Miguel Hidalgo, Mexico City

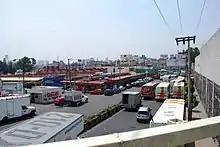
Overlooking market from Avendia Observatorio, present day

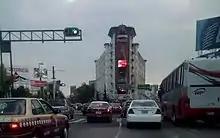
Edificio Ermita

In the Aztec period, Tacubaya was called Atlacuihuayan, "place where the river twists" in Nahuatl and only a way station for travelers. In 1590 after the Spanish conquest, The Dominicans founded a monastery and church called San José de Tacubaya. The area remained rural with orchards, important grain mills and abundant water from its three main rivers of Piedad, Morales and Xola, attracting the wealthy to build country homes here. Some development began in the mid 19th century, and mansion building reached its height here in the late 19th and early 20th century. In the 19th century, the municipality of Tacubaya consisted of Tacubaya proper and the villages of La Piedad, Mixcoac, Santa Fe and Santa Lucía, along with a number of haciendas and ranches. In 1888, Tacubaya had just over 9,000 inhabitants and at the beginning of the 20th, it had 20,000. By the 20th century the urban sprawl of Mexico City reached Tacubaya and its rural nature ended. Its rivers were encased and its springs dried up.